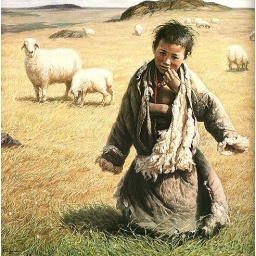
a litle nomadic guy in dress sheep_skin on the drying grass land in the region of Amdo